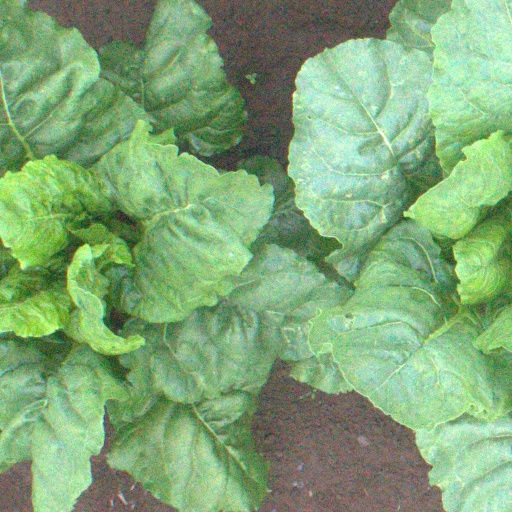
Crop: sugar beet